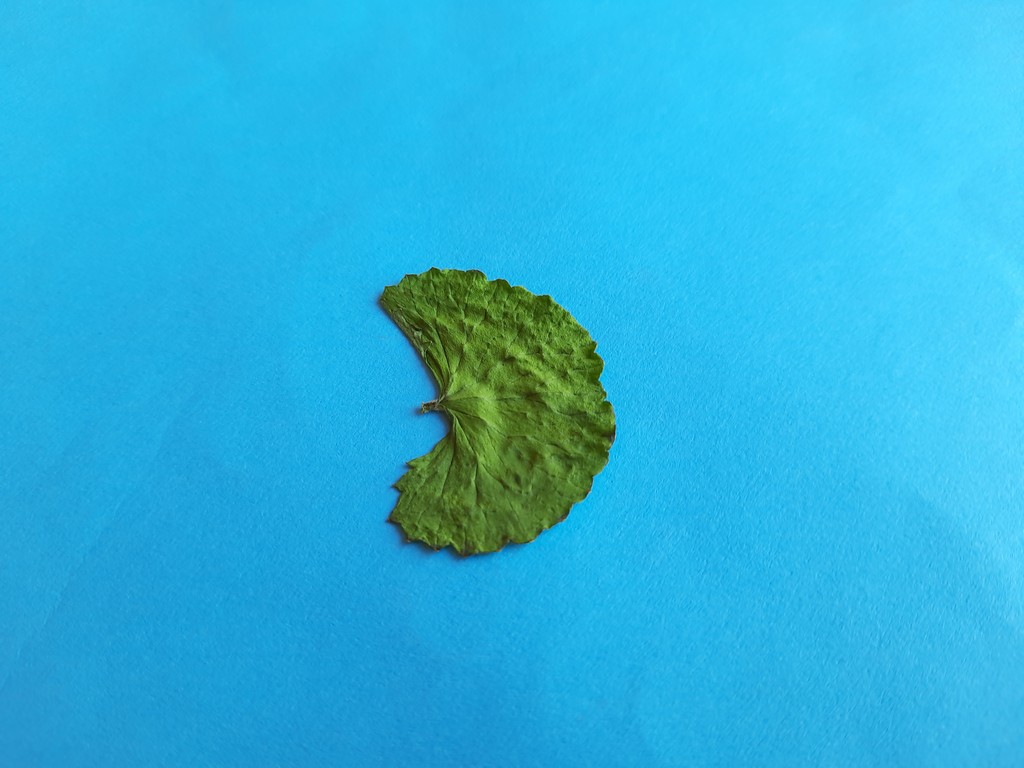
Label: Dried